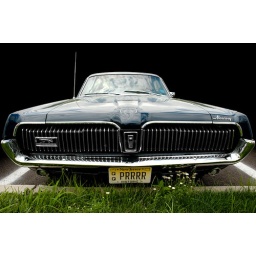
cat in the grass